Judith (Vouet, Vienna)

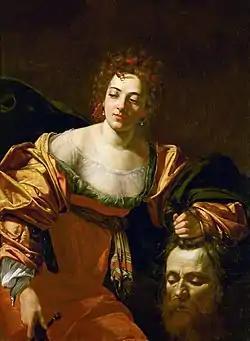
"Judith" (1620–1622) by Simon Vouet

Judith is an oil-on-canvas painting executed in 1620–1622 by Simon Vouet. It represents the Biblical Judith holding the severed head of Holofernes. The painting is held at the Kunsthistorisches Museum in Vienna.